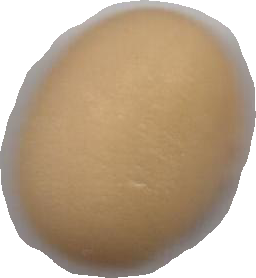
Variety: Anjasmoro